Barnett Shale

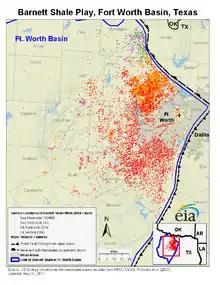
Map of gas wells in the Barnett Shale, Texas

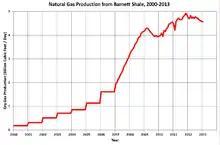
Gas production from Barnett Shale

Gas wells producing from the Barnett Shale of the Fort Worth basin are designated as the Newark, East Gas Field by the Texas Railroad Commission. From 2002 to 2010 the Barnett was the most productive source of shale gas in the US; it is now third, behind the Marcellus Formation and the Haynesville Shale. In January 2013, the Barnett produced 4.56 billion cubic feet per day, which made up 6.8% of all the natural gas produced in the US.